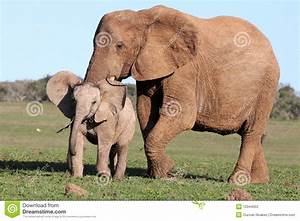
Label: elephant